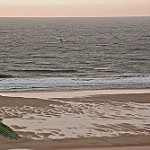
Scene: Outdoor